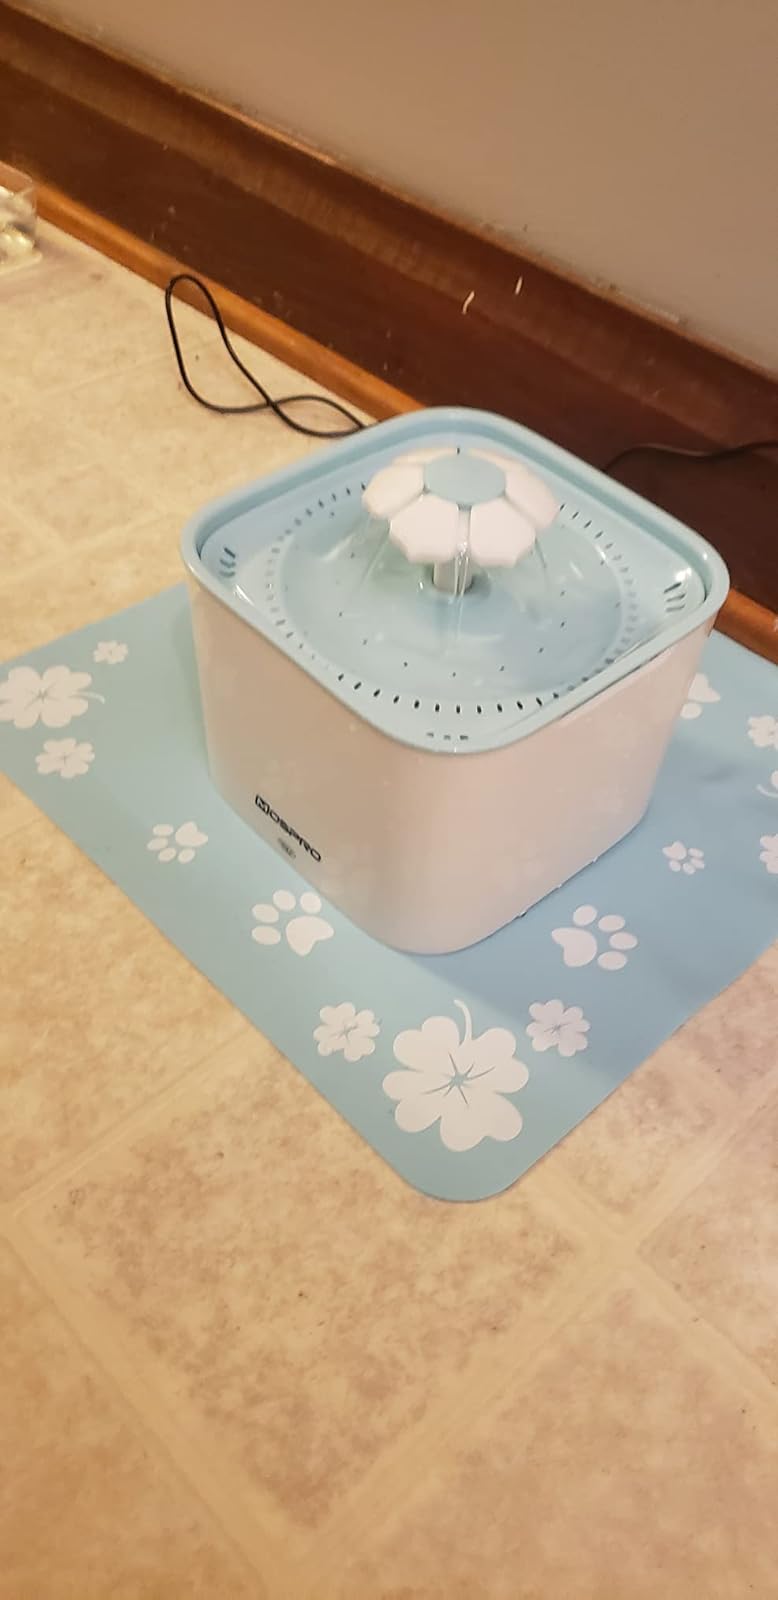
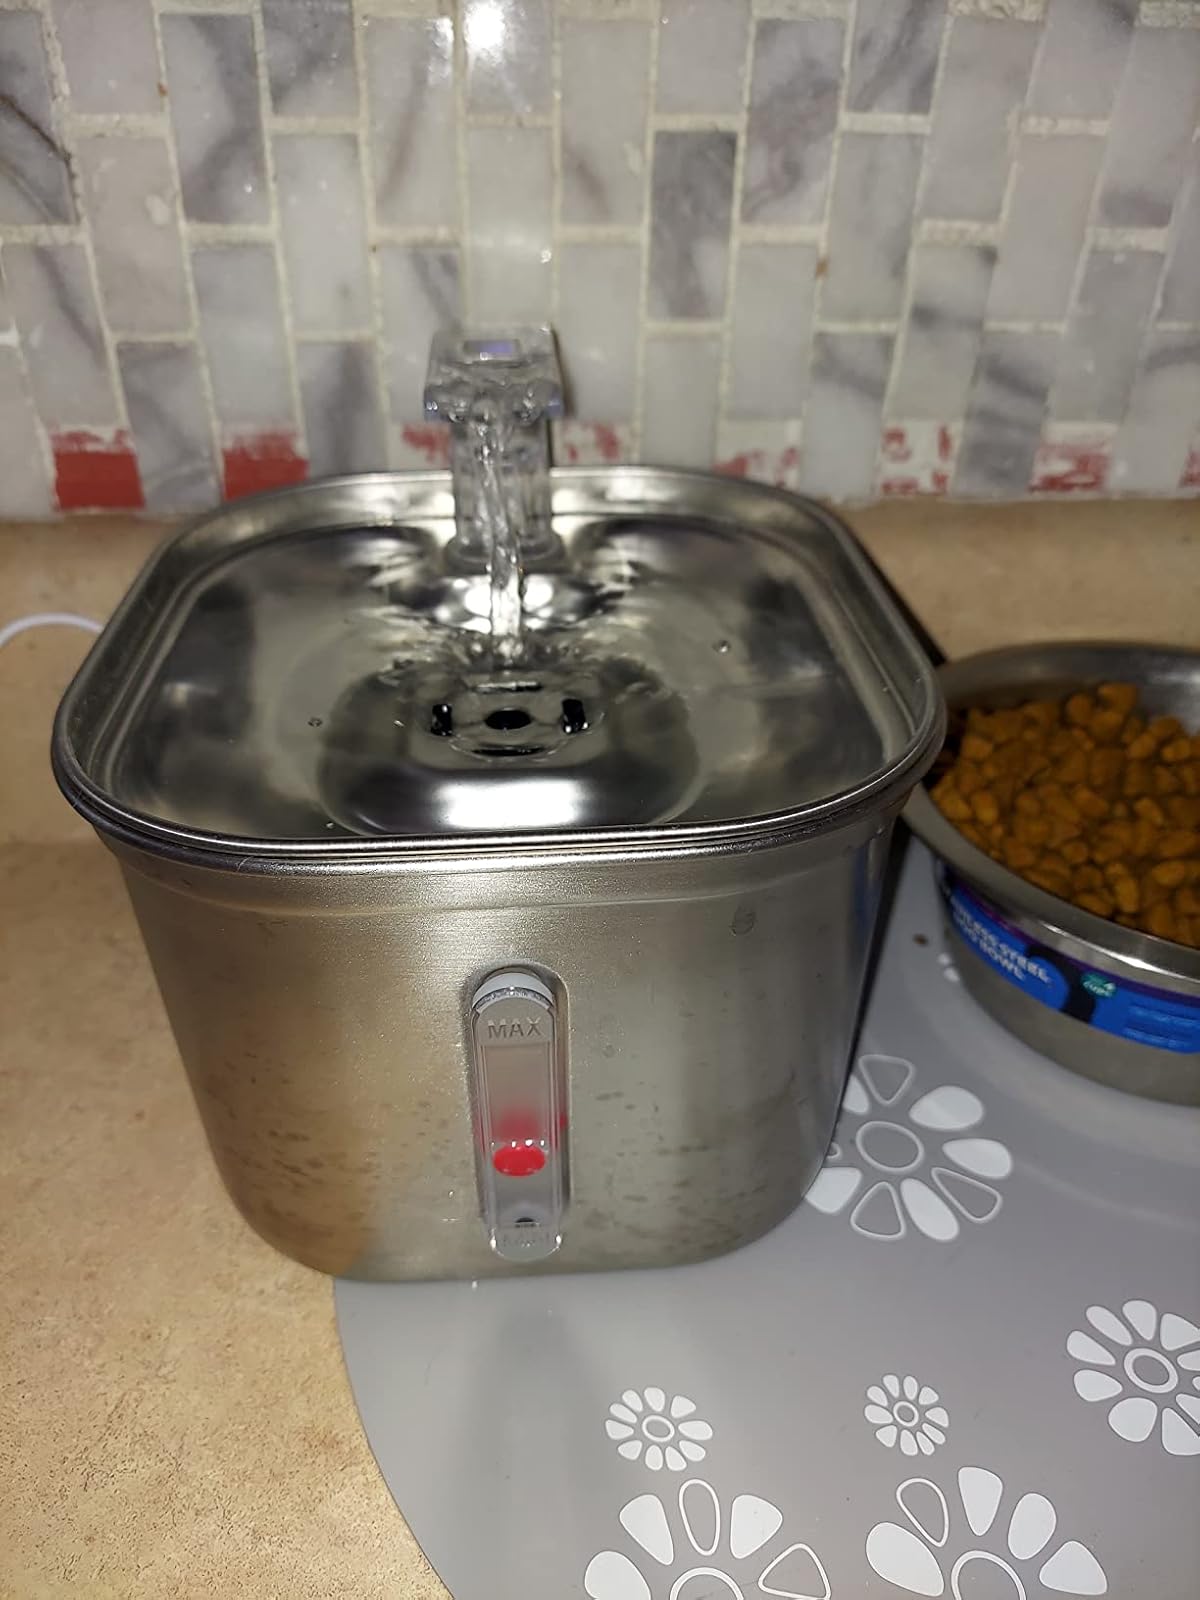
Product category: items_bowl
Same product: no